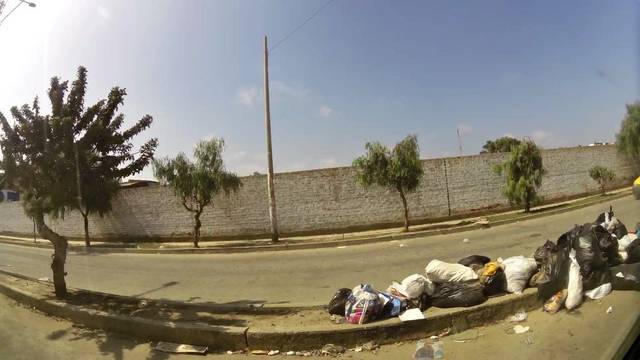
Region: Peru
Coordinates: -8.132, -79.048